Gurdon station

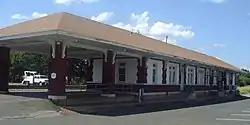

The Missouri-Pacific Railroad Depot-Gurdon is a historic railroad station building at North 1st Street and East Walnut Street in Gurdon, Arkansas. The single-story masonry building was built c. 1917 by the Missouri-Pacific Railroad to house passenger and freight service facilities. It is built in the Mediterranean Renaissance style which was then popular for building such structures in Arkansas. It has a red clay tile roof, Italianate bracketing, and Baroque quoin molding.